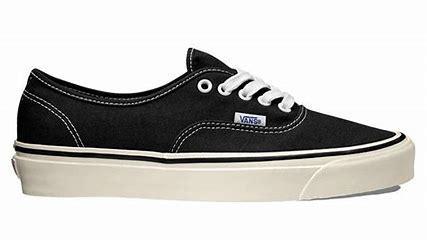
Brand: Vans
Model: Anaheim Factory Authentic 44 DX